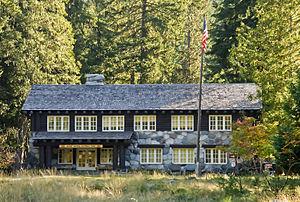
Ancien siège social à Longmire, Parc National du Mont Rainier, Washington, USA
Les Longmire Buildings sont trois bâtiments américains à Longmire, dans les comtés de Lewis et Pierce, dans l'État de Washington. Protégé au sein du parc national du mont Rainier, cet ensemble architectural érigé à compter de 1927 est inscrit au Registre national des lieux historiques et classé National Historic Landmark depuis le 28 mai 1987.